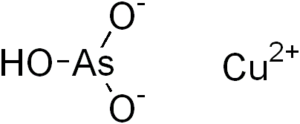
L’hydrogénoarsénite de cuivre ou « vert de Scheele » est un sel de cuivre et d'arsenic et est traditionnellement reconnu comme étant un pigment connu sous le nom de vert de Scheele ou vert suédois. Il est communément confondu avec l'arsénite de cuivre(II) Cu₃(AsO₃)₂.